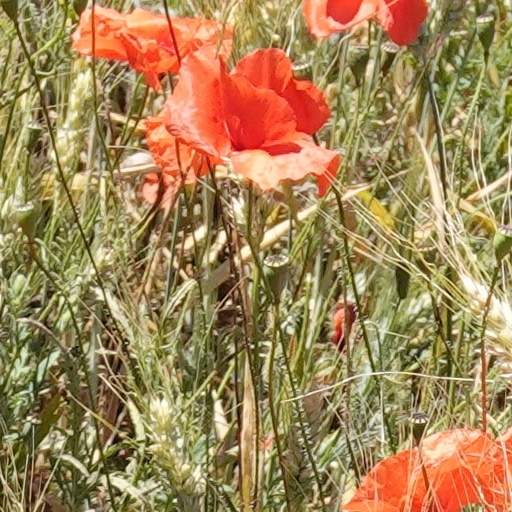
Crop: wheat